Pazhoor Perumthrikkovil

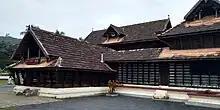
Pazhoor Perumthrikkovil Temple

It is Sandhara type temple with cardinal doors on Four sides. The plinth and the wall together are of granite stone work and the rest of timber and sheet roof in circular vimana. Dwarapalakas are made of wood. Main deity Lord Shiva is facing east. Square ardhamandapa contains beautiful wooden carvings on the ceiling. Pranala is a typical ornate Kerala type with standing Yaksha bearing at its tip. It has some of the notable examples of old workmanship in wood, illustrating various scenes from puranas and figures from Bhagavata Purana, Ramayana, and Mahabharata. The temple can be dated to 12th century AD.